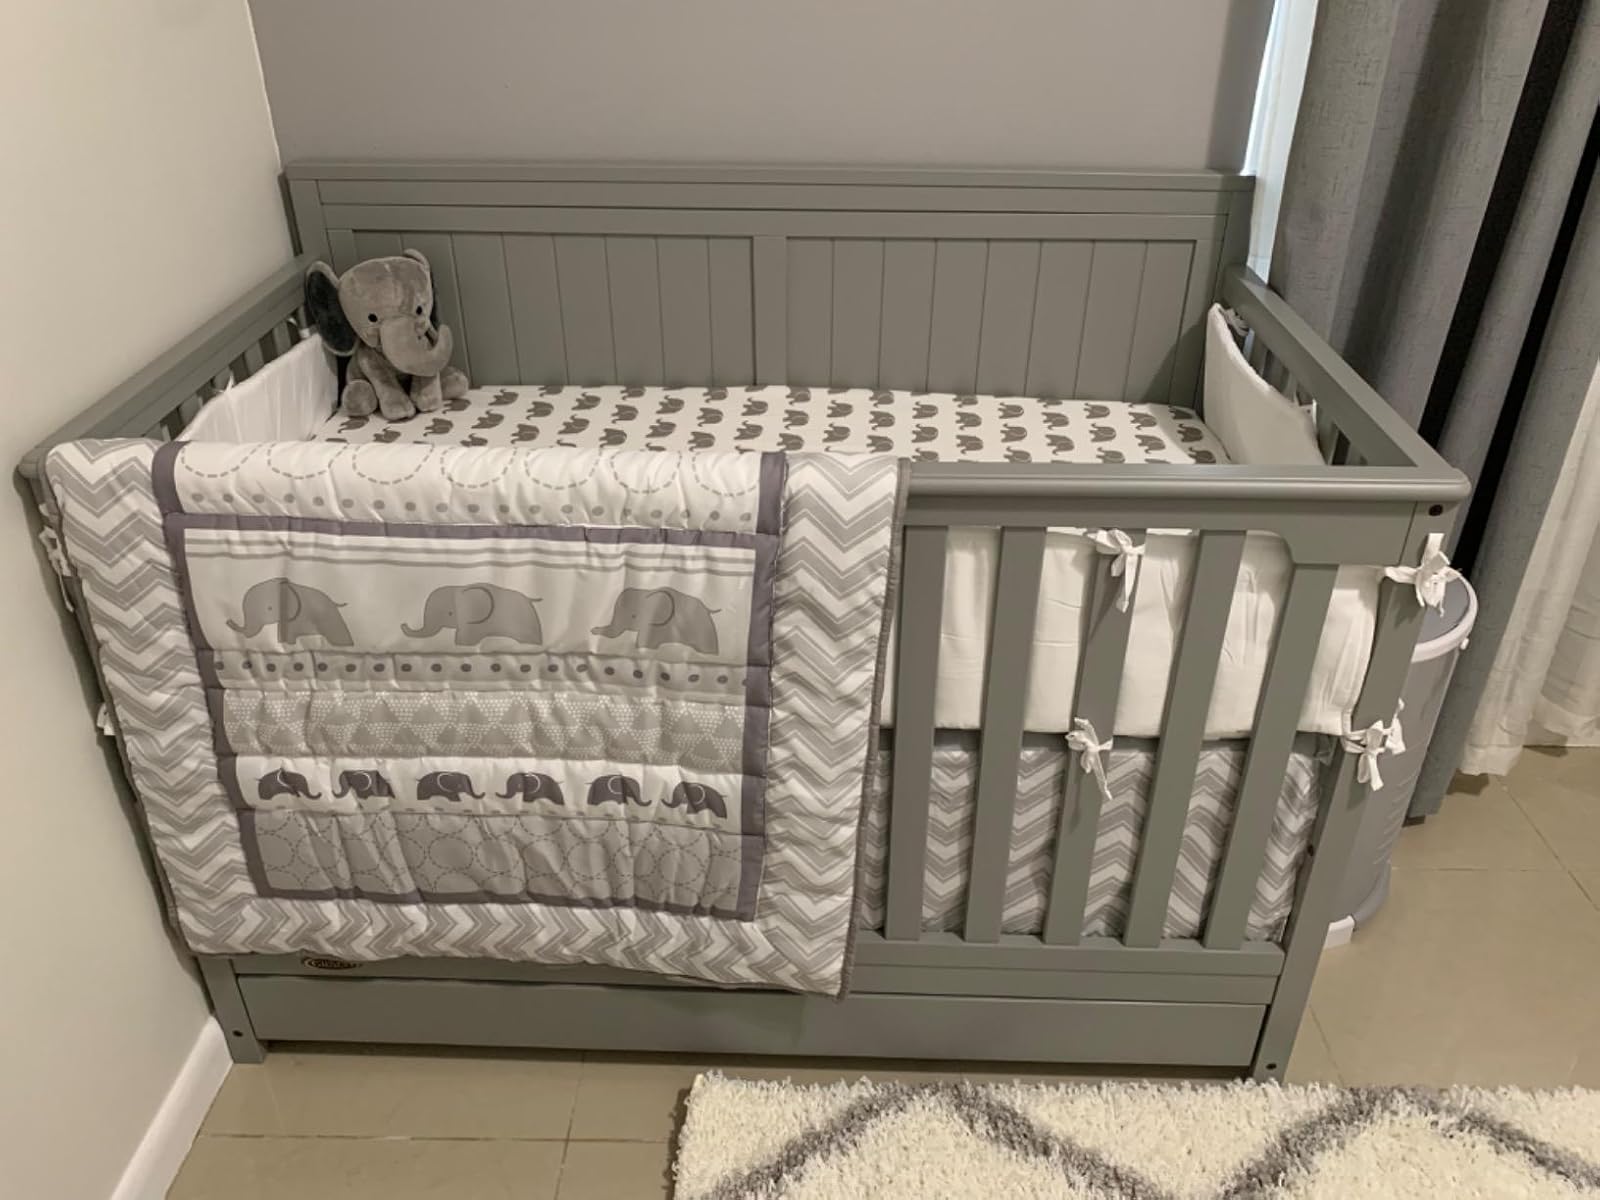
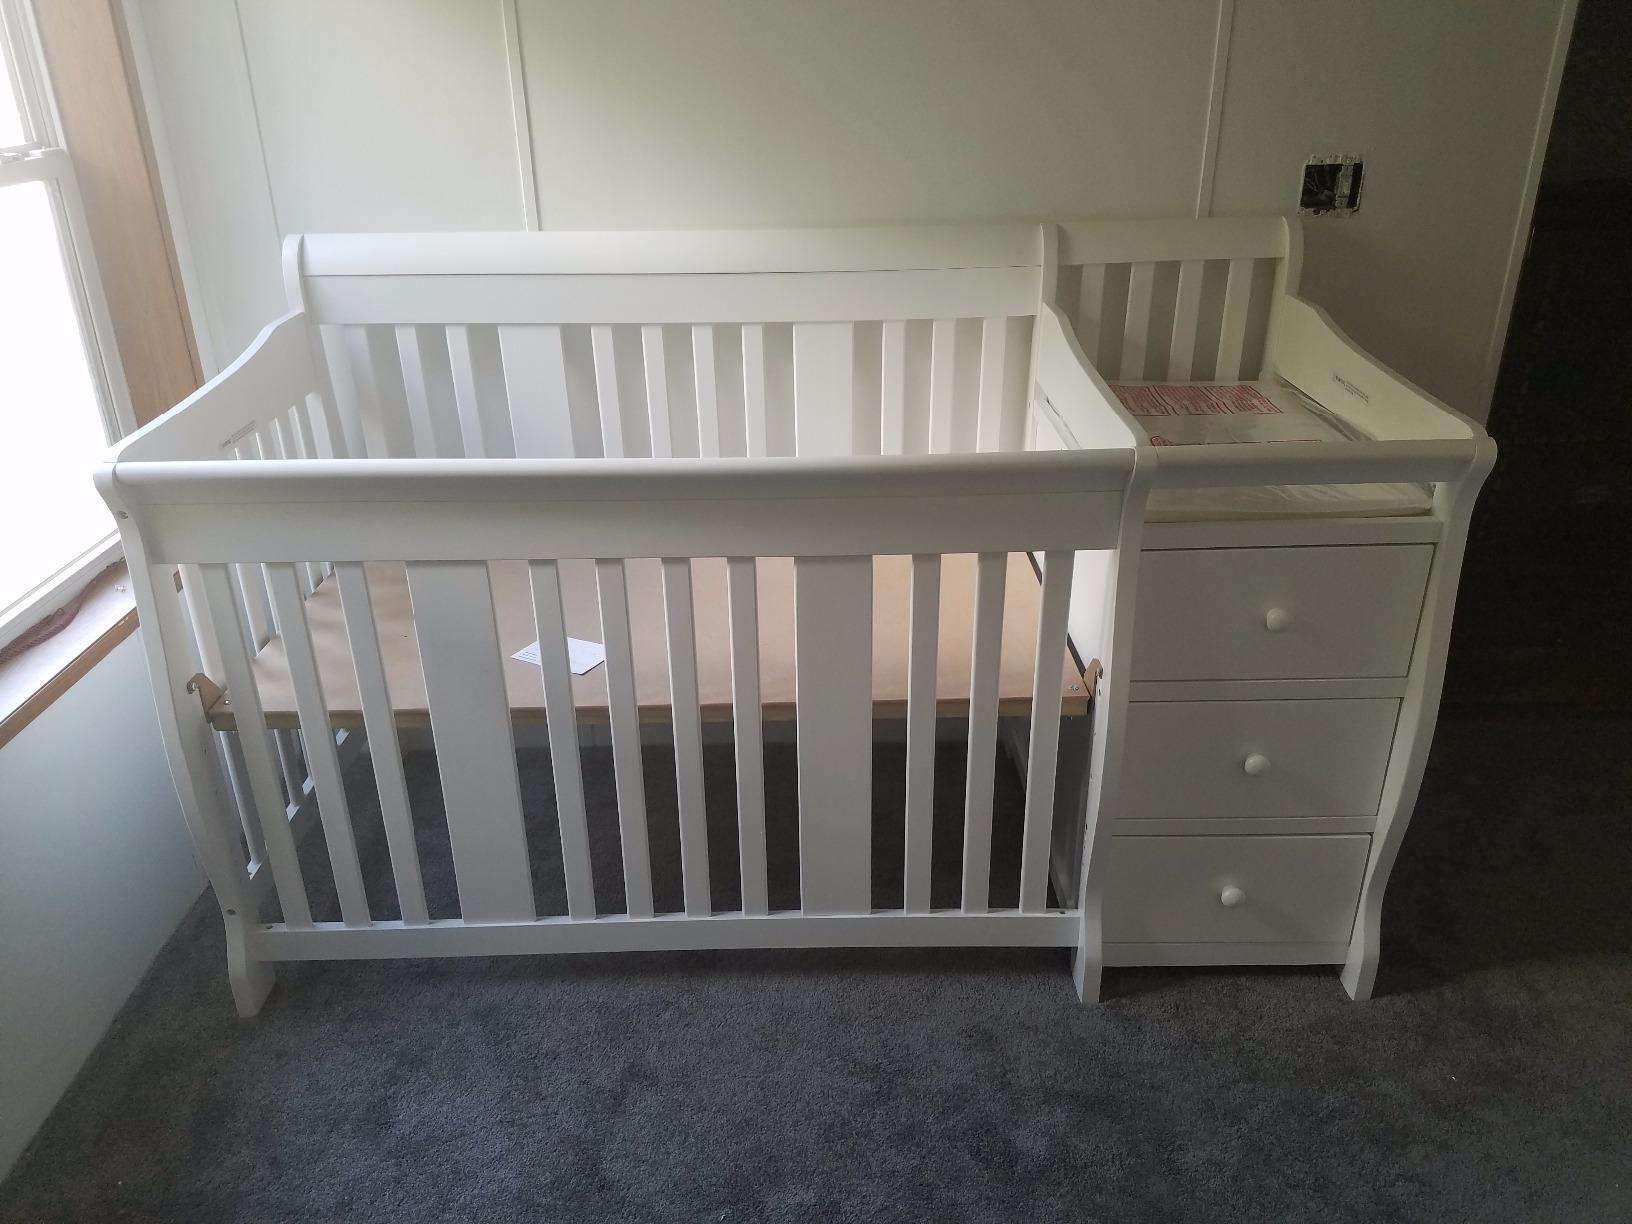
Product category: products_crib
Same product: no